Strategic Rocket Forces

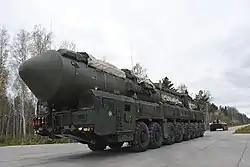
A RS-24 Yars missile system of the 39th Guards Missile Division during a command post exercise in 2017.

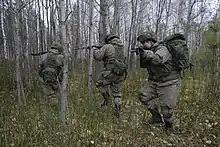
Strategic Rocket Forces infantry during a military exercise.

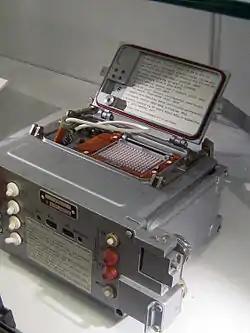
A launch authorization device

The main RVSN command post is at Kuntsevo in the suburbs of Moscow. The alternate command post is at Kosvinsky Mountain in the Urals.